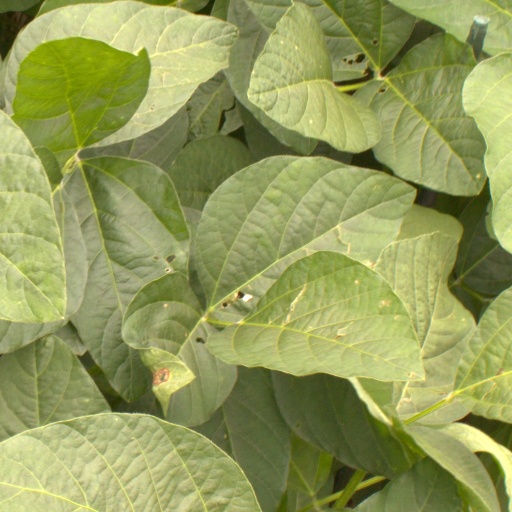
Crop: soybean